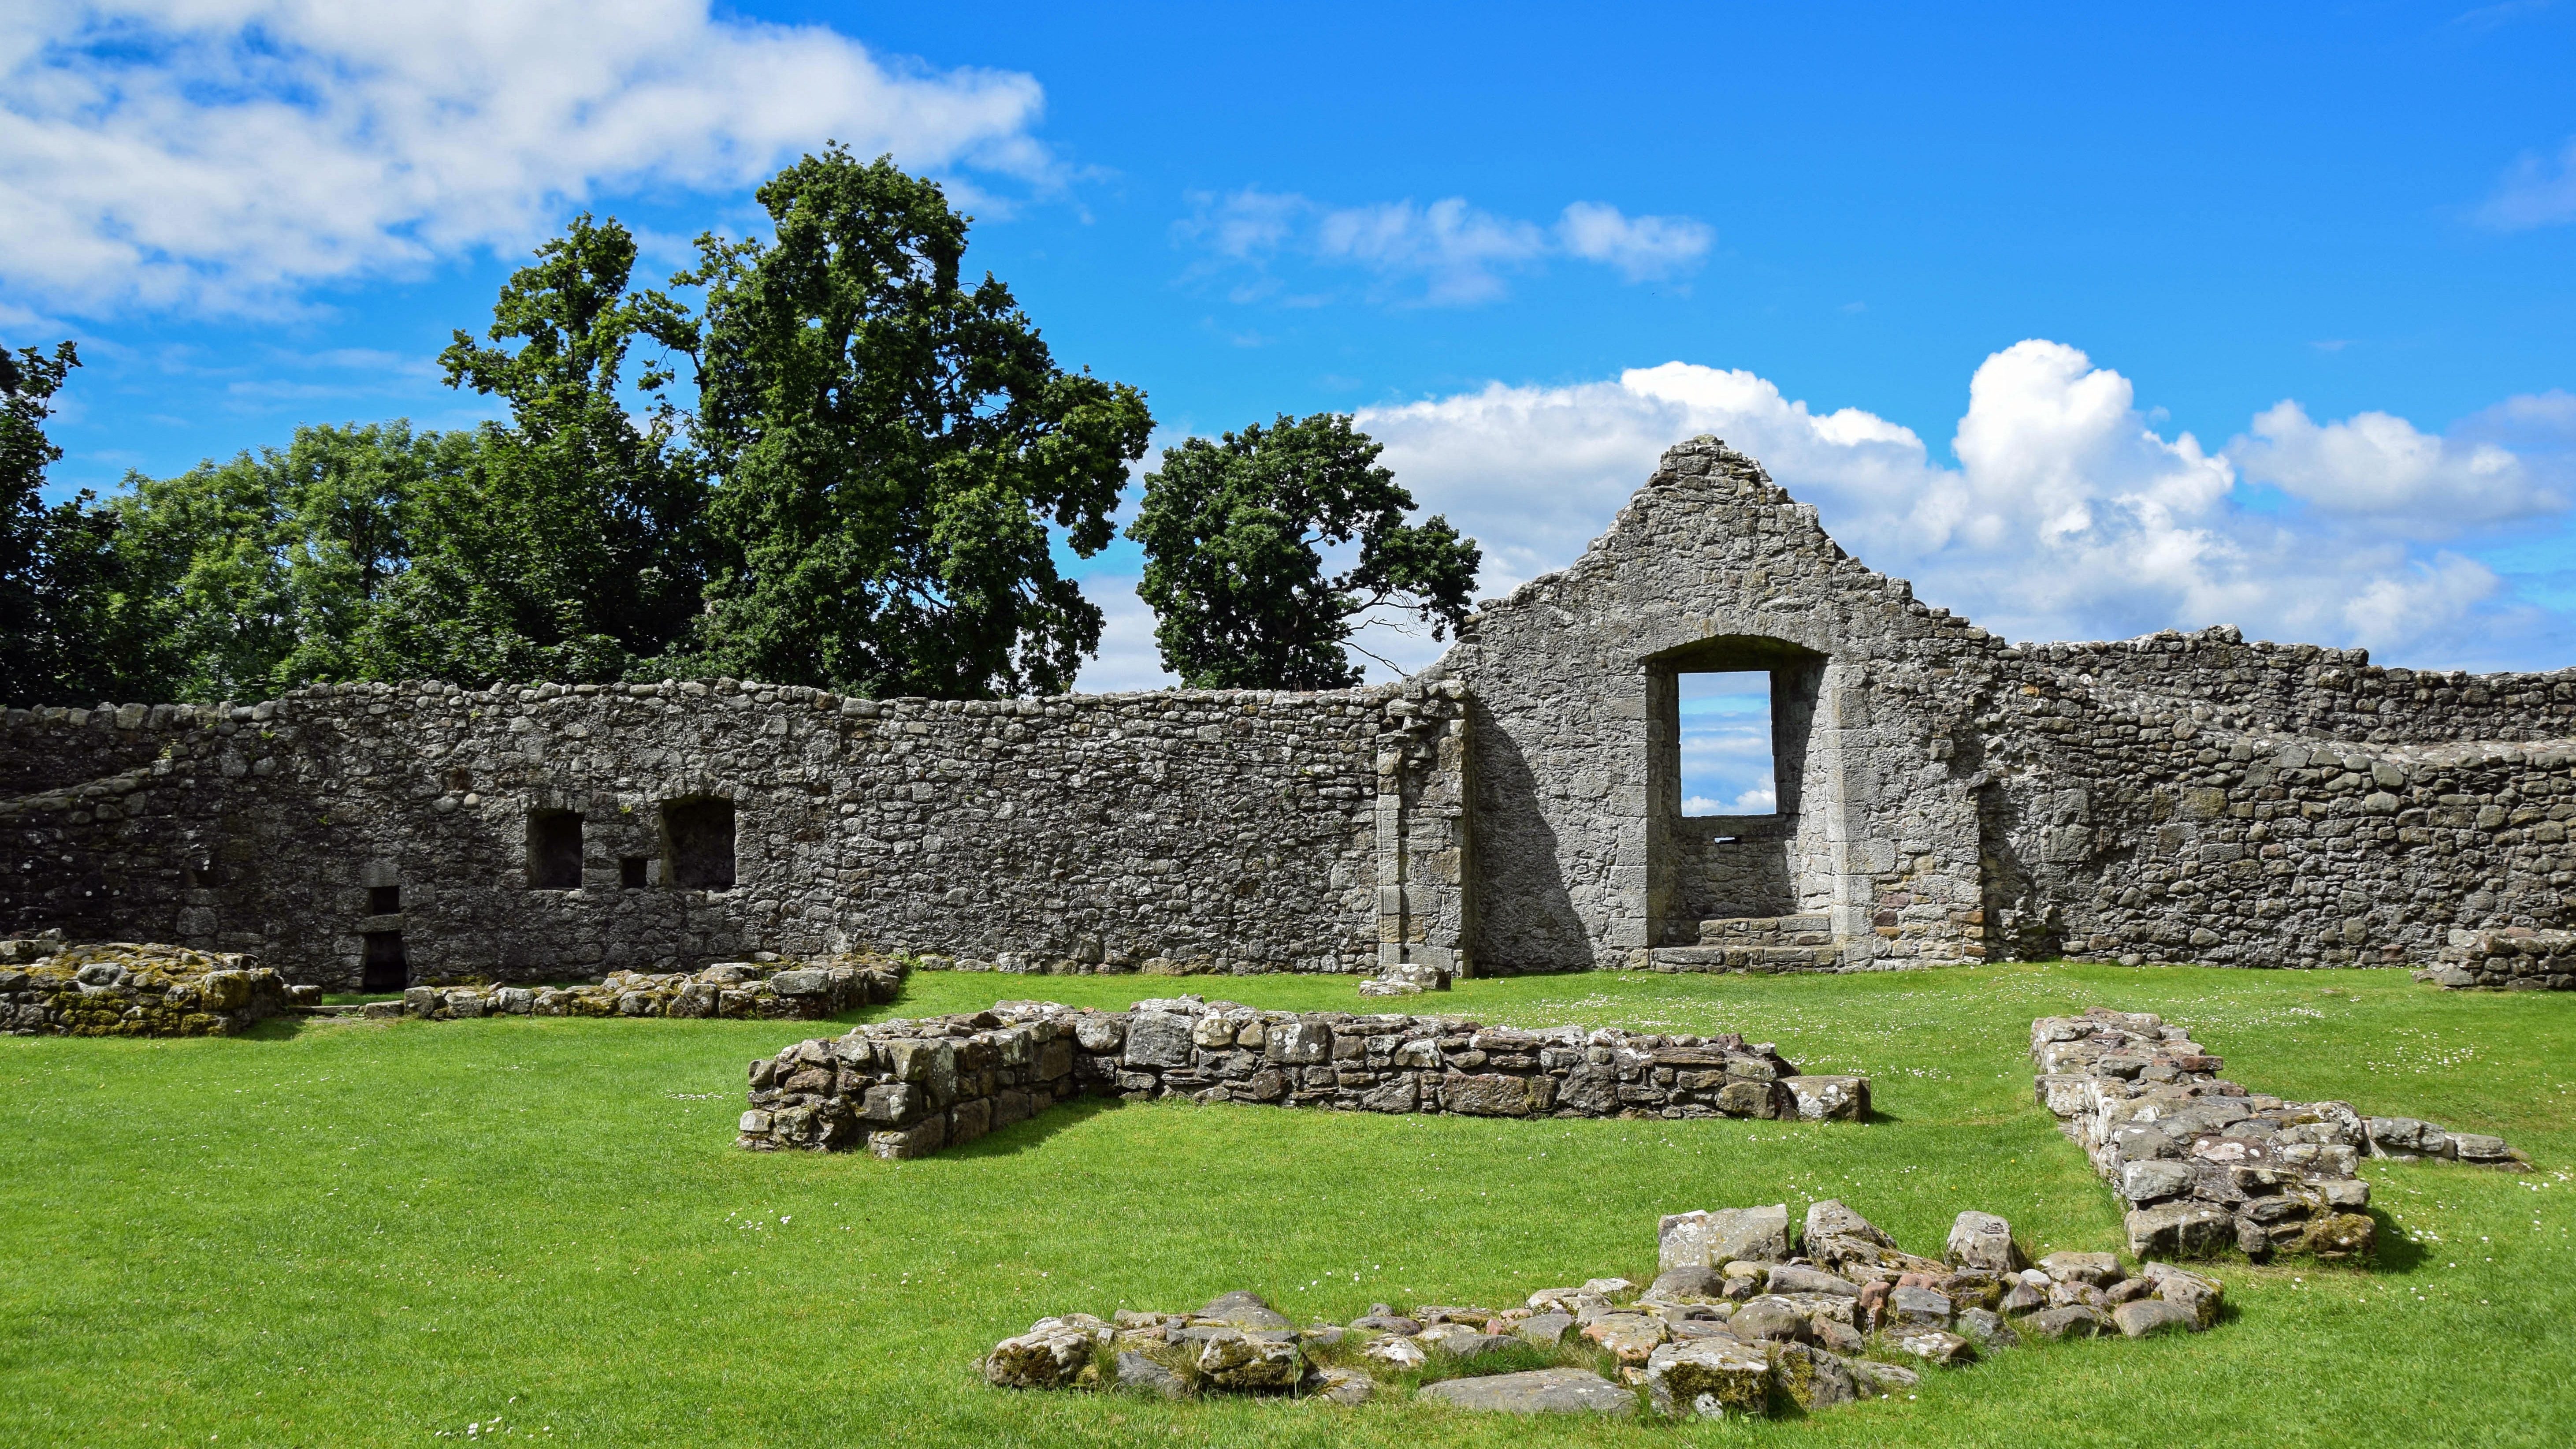
rock, building, monument, tower, island, decay, place of worship, england, ruins, monastery, scotland, abbey, estate, rural area, archaeological site, substantiate, burgruine, loch leven castle, historic site, ancient history